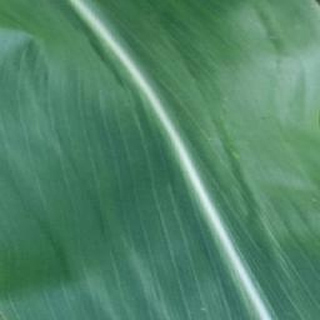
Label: healthy_corn